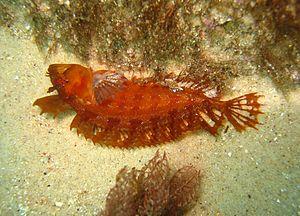
Les Clinidae sont une famille de poissons de l'ordre des Perciformes, faisant partie du groupe des blennies.